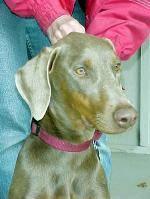
dog